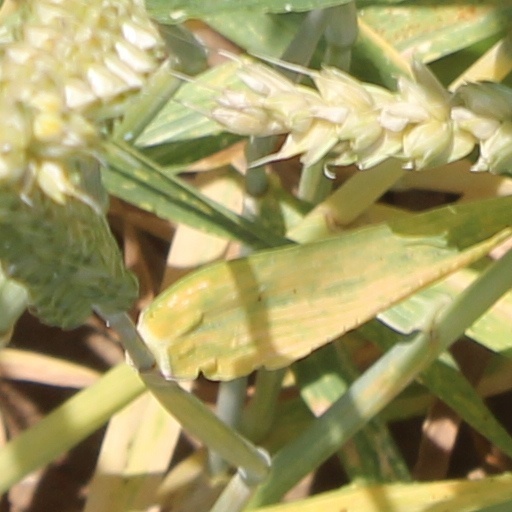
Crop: wheat